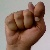
The image shows a hand gesture representing the letter 'T' in Indian Sign Language.